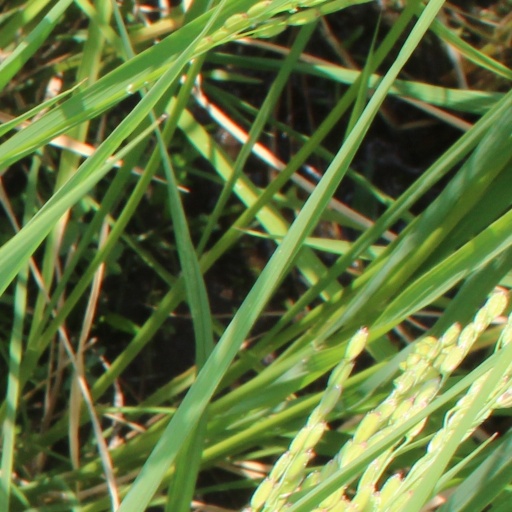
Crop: rice